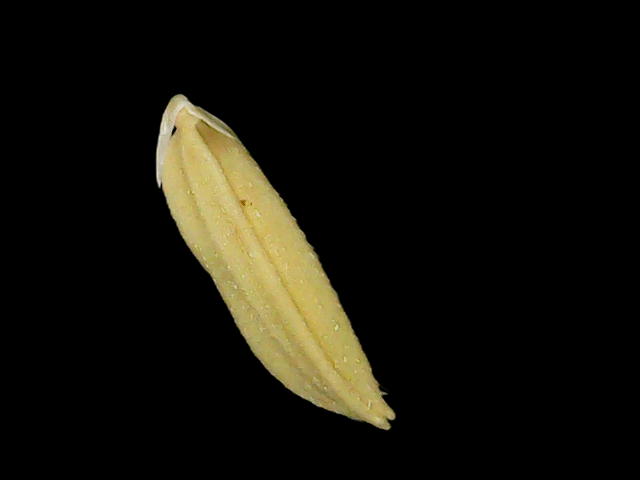
Rice variety: Bd75